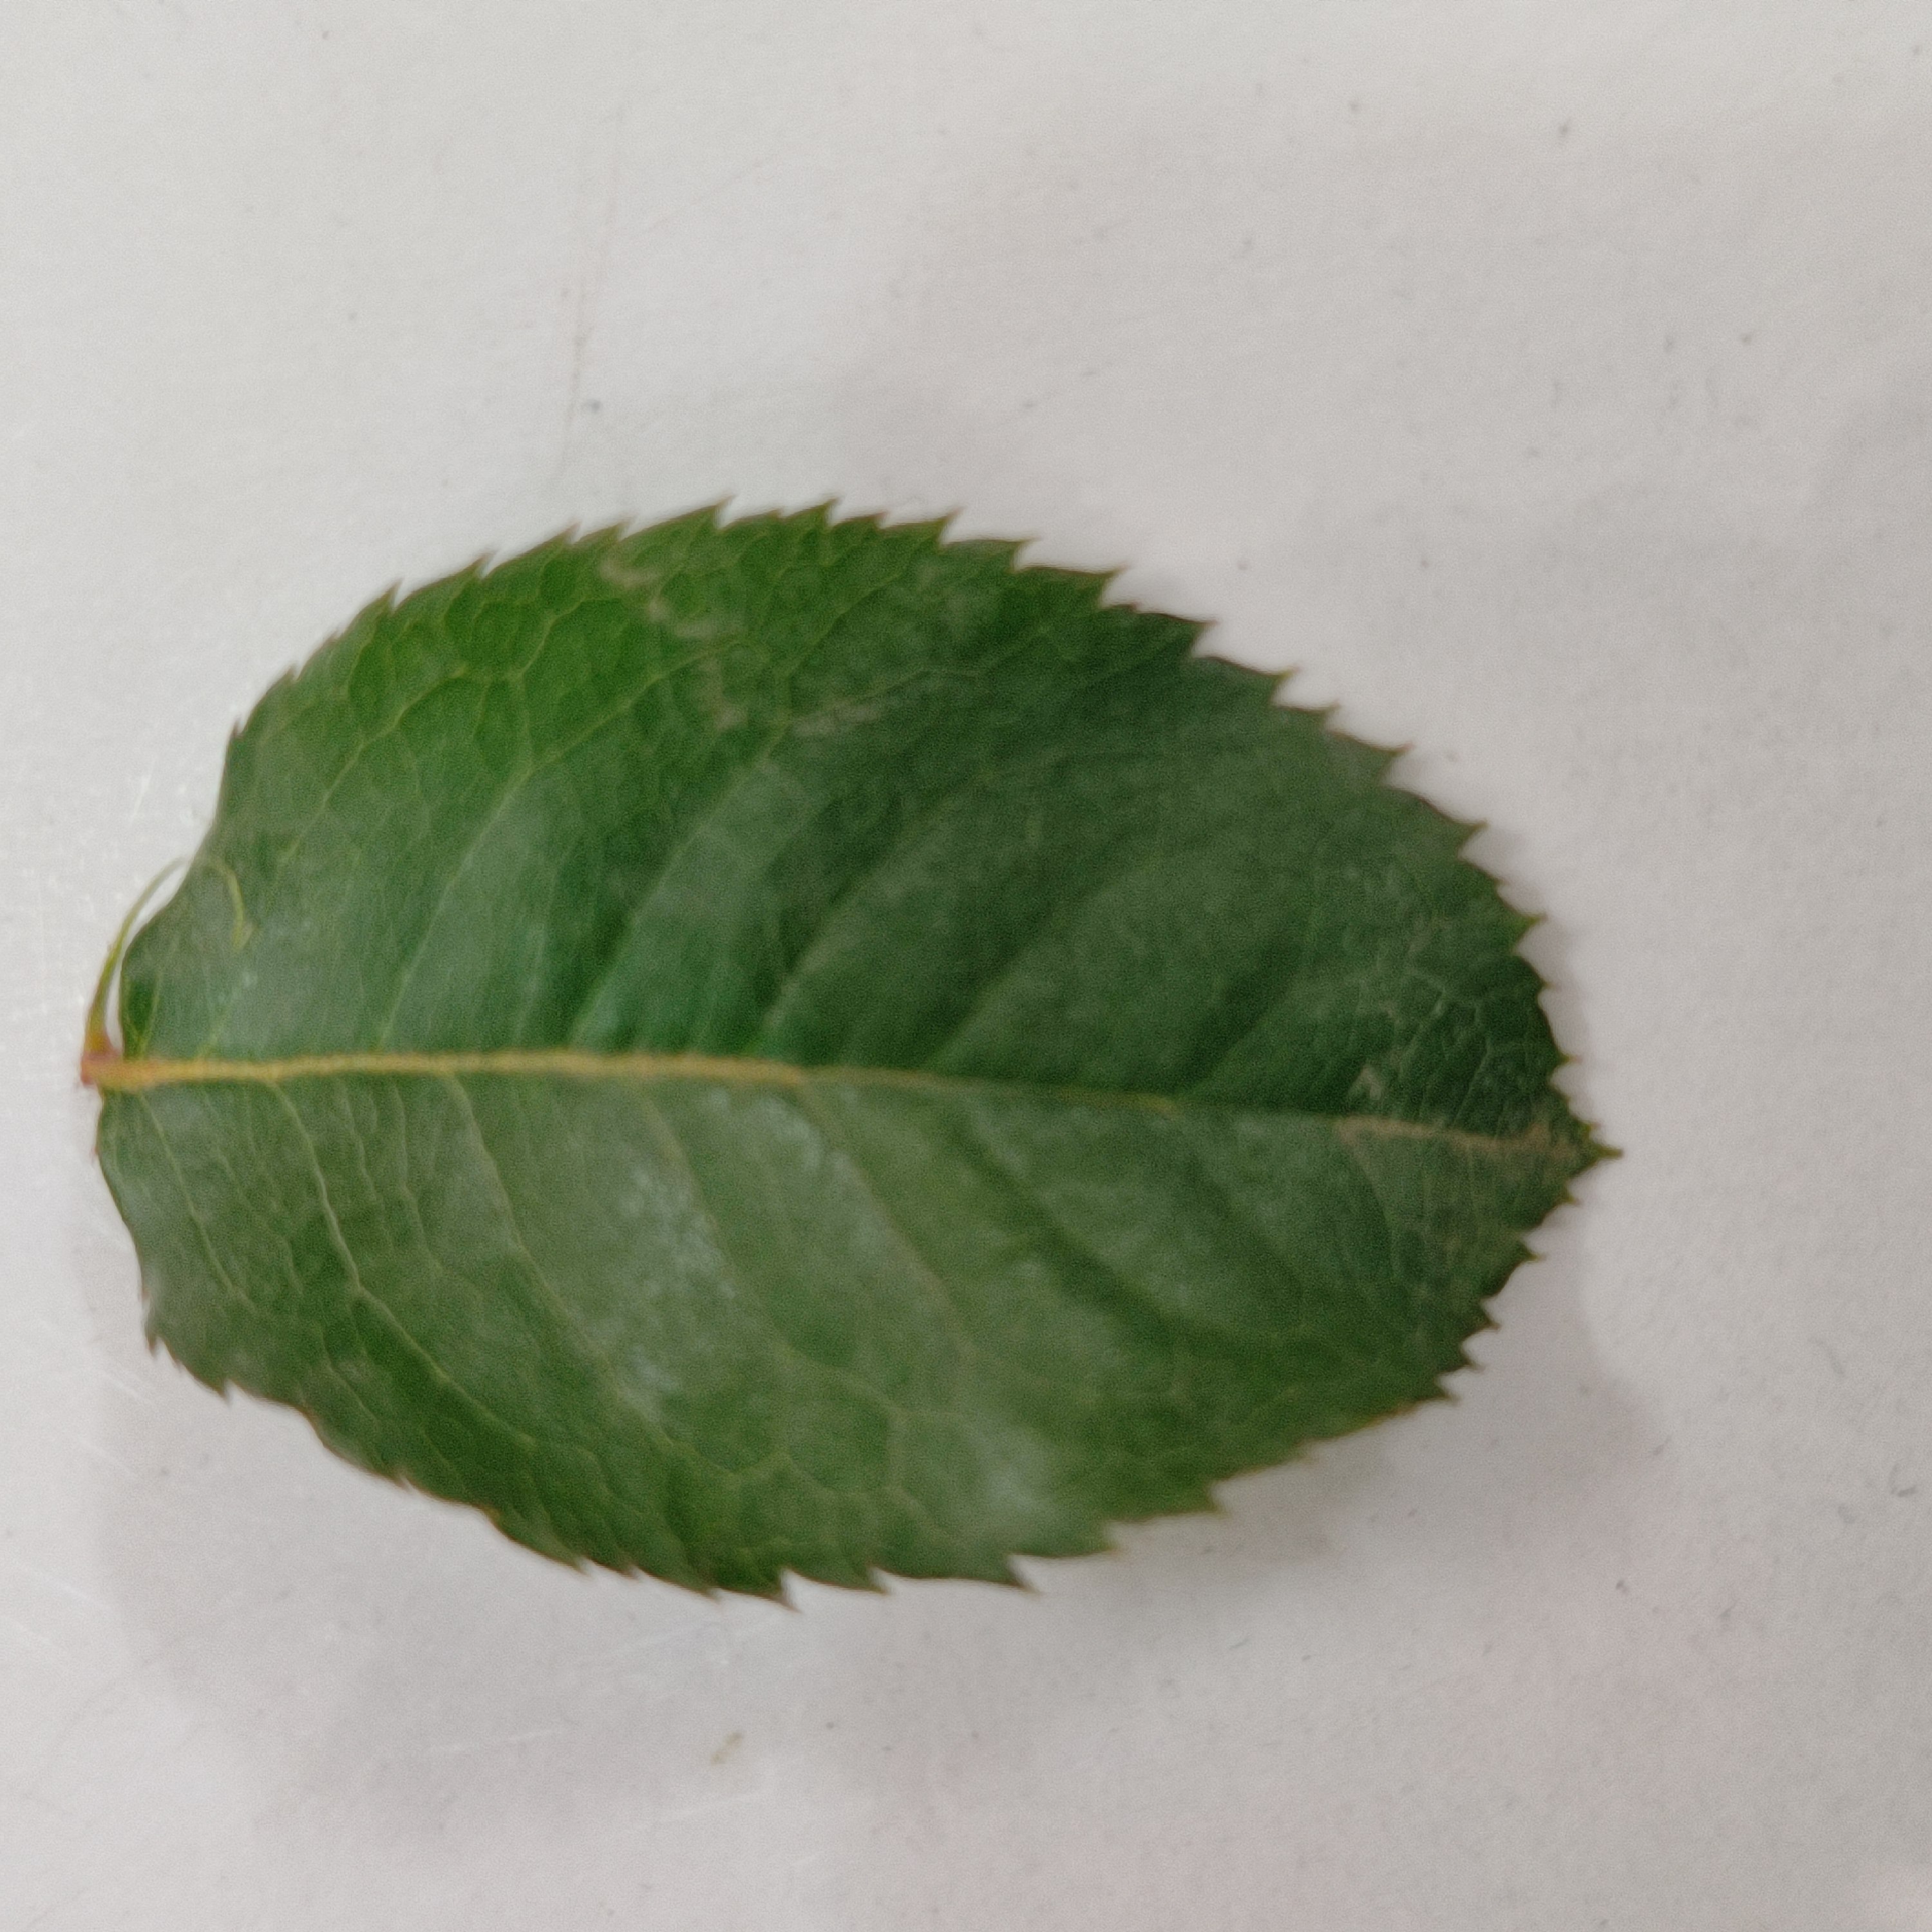
Label: Healthy Leaf